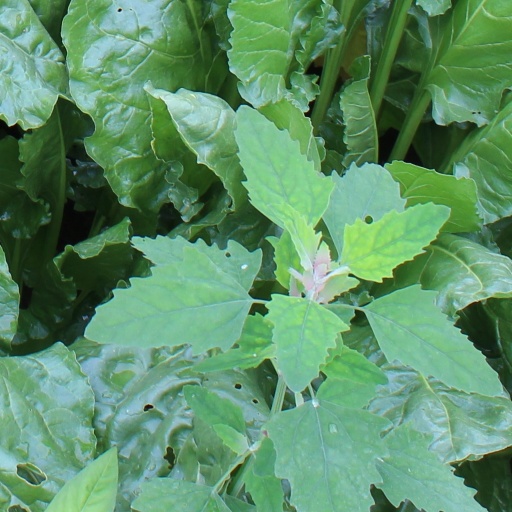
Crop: sugar beet